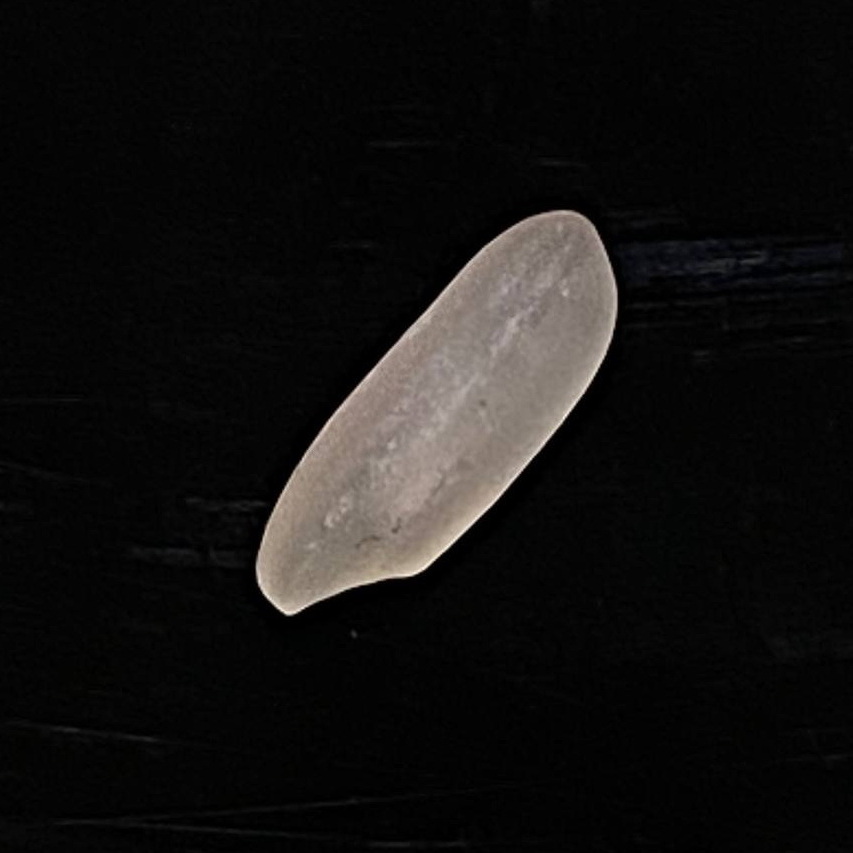
Rice variety: Subol_Lota